Summit Avenue (St. Paul)

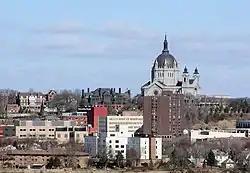
The Cathedral of St. Paul overshadows mansions on east Summit Avenue

Summit Avenue is a street in St. Paul, Minnesota, United States, known for being the longest avenue of Victorian homes in the country, having a number of historic houses, churches, synagogues, and schools. The street starts just west of downtown St. Paul and continues four and a half miles west to the Mississippi River where Saint Paul meets Minneapolis. Other cities have similar streets, such as Prairie Avenue in Chicago, Euclid Avenue in Cleveland, and Fifth Avenue in New York City. Summit Avenue is notable for having preserved its historic character and mix of buildings, as compared to these other examples. Historian Ernest R. Sandeen described Summit Avenue as "the best preserved example of the Victorian monumental residential boulevard."